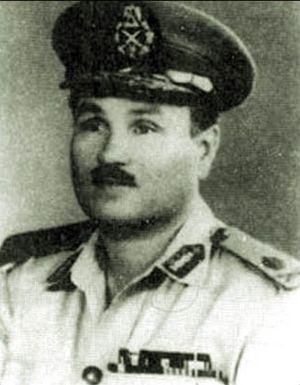
Le major-général Saad Mamoun était le commandant de la deuxième armée égyptienne pendant la Guerre du Kippour.